Levant

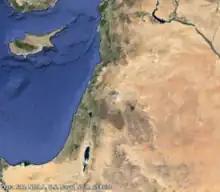
Satellite view of the Levant including Cyprus, Syria, Lebanon, Israel, Palestine, Jordan and the Northern Sinai (Egypt)

Today, "Levant" is the term typically used by archaeologists and historians with reference to the history of the region. Scholars have adopted the term Levant to identify the region due to its being a "wider, yet relevant, cultural corpus" that does not have the "political overtones" of Syria-Palestine. The term is also used for modern events, peoples, states or parts of states in the same region, namely Cyprus, Egypt, Iraq, Israel, Jordan, Lebanon, Palestine, Syria, and Turkey are sometimes considered Levant countries (compare with Near East, Middle East, Eastern Mediterranean and West Asia). Several researchers include the island of Cyprus in Levantine studies, including the Council for British Research in the Levant, the UCLA Near Eastern Languages and Cultures department, "Journal of Levantine Studies" and the UCL Institute of Archaeology, the last of which has dated the connection between Cyprus and mainland Levant to the early Iron Age. Archaeologists seeking a neutral orientation that is neither biblical nor national have used terms such as Levantine archaeology and archaeology of the Southern Levant.